Pilgrimage

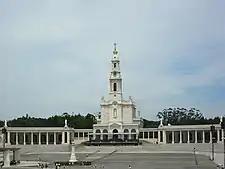
The Sanctuary of Our Lady of Fátima is one of the largest pilgrimage sites (Marian shrine) in the world.

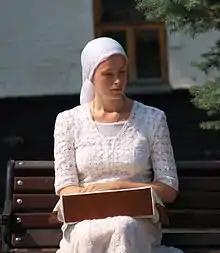
Modern Orthodox pilgrim in Kyiv Pechersk Lavra, Ukraine

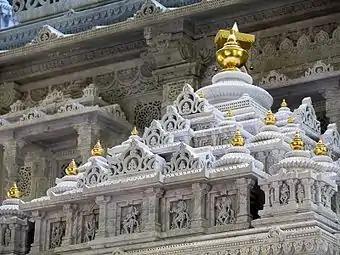
The Akshardham temple in Robbinsville, New Jersey, U.S., is evolving as the global mecca for Hindu pilgrimage.

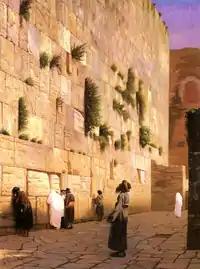
Jews at the Western Wall in Jerusalem during the Ottoman period, 1867

In the spiritual literature of Christianity, the concept of pilgrim and pilgrimage may refer to the experience of life in the world (considered as a period of exile) or to the inner path of the spiritual aspirant from a state of wretchedness to a state of beatitude.